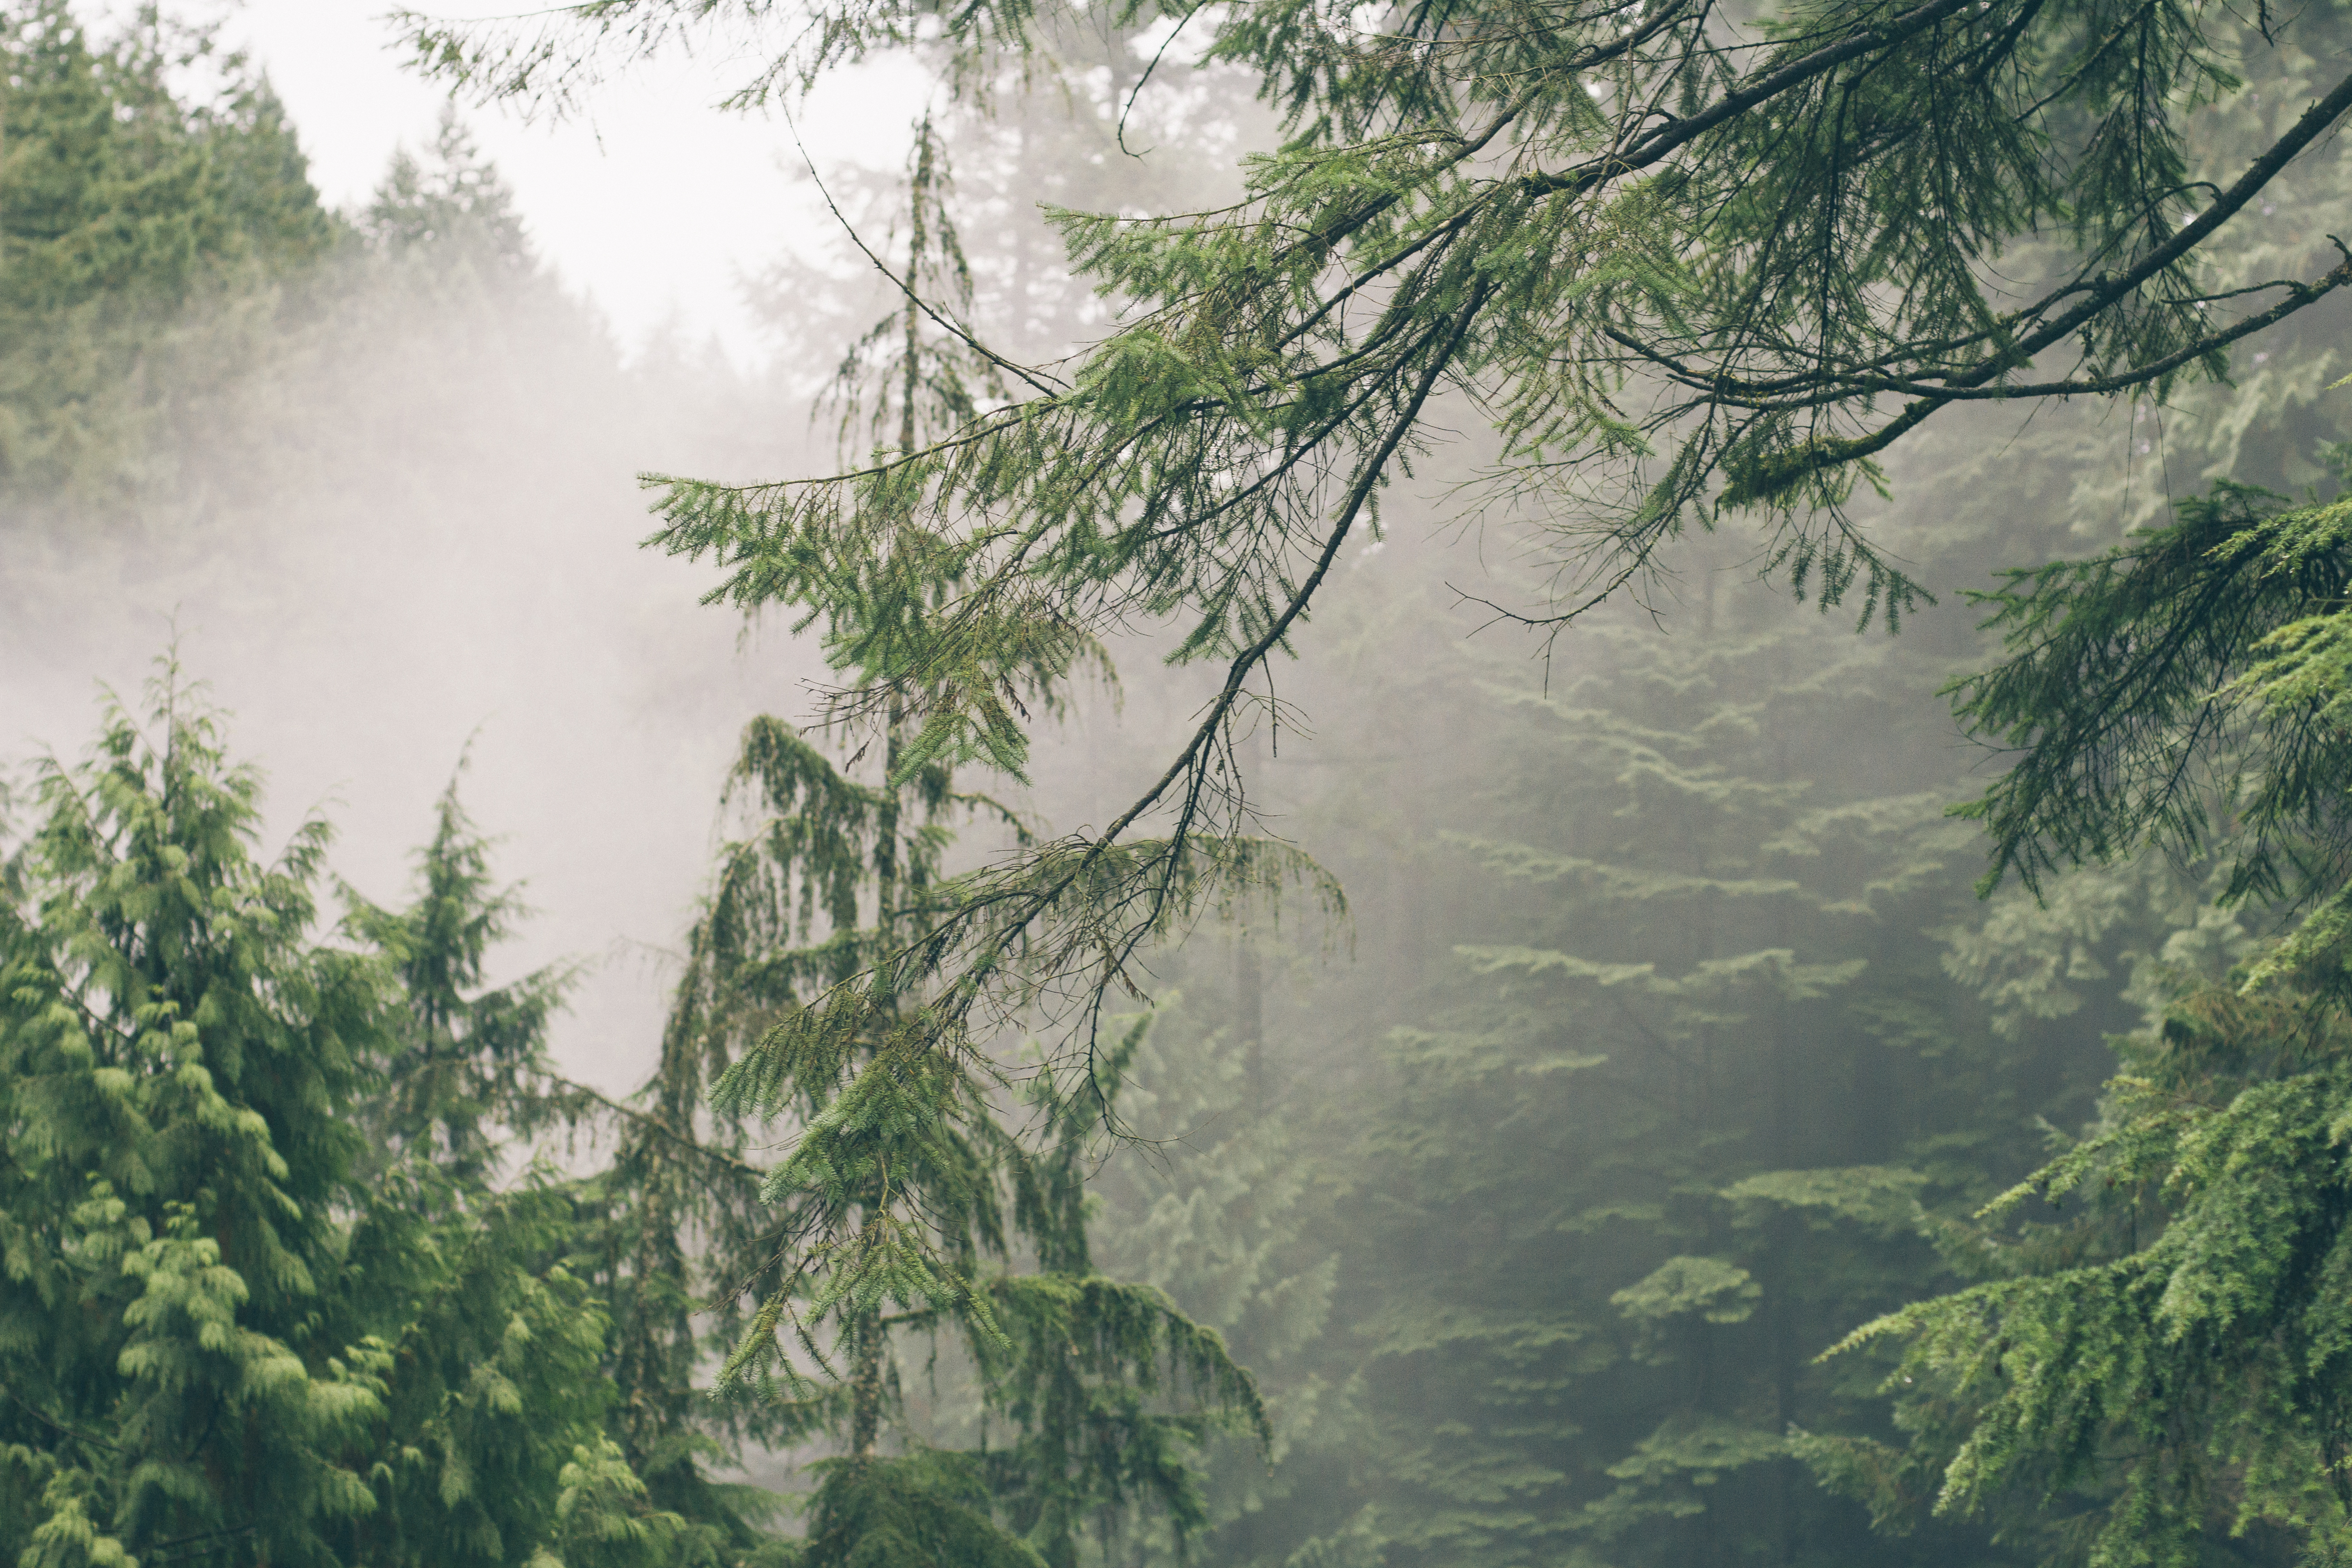
landscape, tree, nature, forest, wilderness, branch, fog, mist, sunlight, morning, leaf, hill, river, foggy, green, jungle, trees, woods, vegetation, rainforest, branches, woodland, habitat, ecosystem, rural area, natural environment, atmospheric phenomenon, woody plant